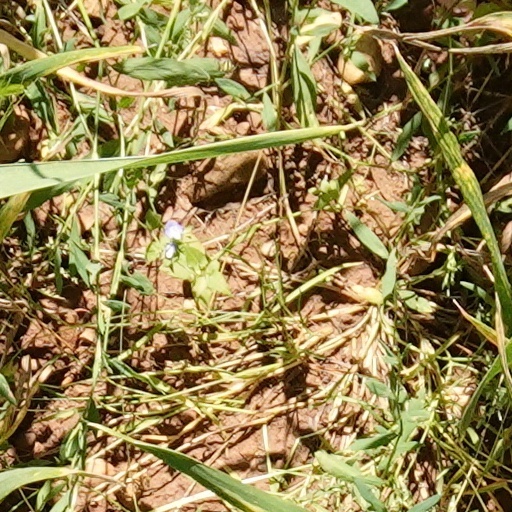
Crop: wheat